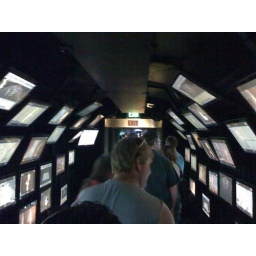
Cool shot I got in the train car with a bunch of monitors.